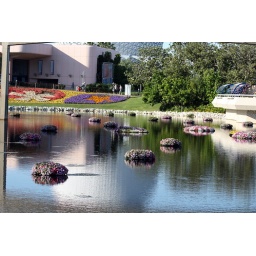
I love the reflection of the Epcot ball in the water